University of Guadalajara

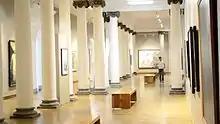
MUSA

With the aim of providing the Jalisco community with a space for cultural presentations in a facility that houses significant works by the muralist José Clemente Orozco, the Rector of the University of Guadalajara, Raúl Padilla López, arranged to convert the ground floor of the General Rectory Building into a museum. In 1994, the area was inaugurated as a museum, which has since hosted numerous national and international contemporary art exhibitions by various artists. Additionally, the museum has its own collection of contemporary art from Jalisco.